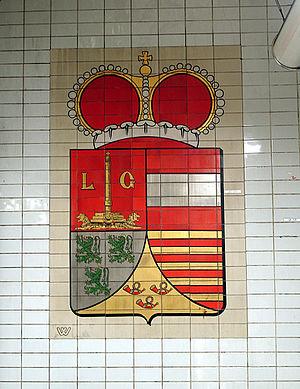
Station Liège, de la ligne 13 du métro de Paris, France.
Liège est une station de la ligne 13 du métro de Paris, située à la limite des 8ᵉ et 9ᵉ arrondissements de Paris. Elle est ouverte le 26 février 1911 par la compagnie du Nord-Sud, sur sa ligne B, actuel tronçon de la ligne 13.